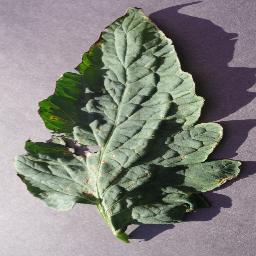
Label: Tomato___Target_Spot